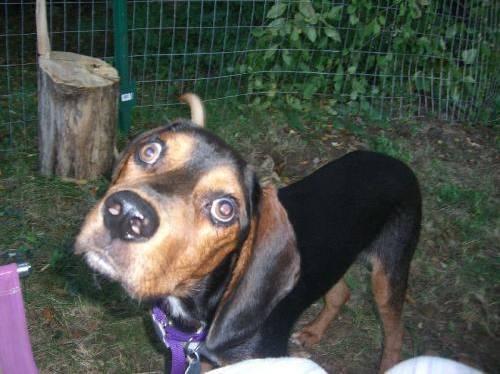
dog